Sageuk

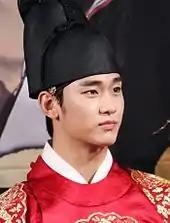
Kim Soo-hyun in costume for fantasy "Moon Embracing the Sun" (2012)

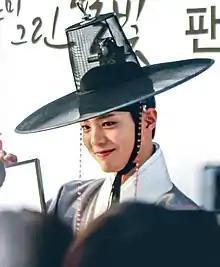
Park Bo-gum in costume for youth, fusion sageuk "Love in the Moonlight" (2016)

As fusion conquered televisions, they started to infiltrate cinema, as well. This can be attributed partially to the success of television dramas and partially to the international success of such Chinese historical epics like "Crouching Tiger, Hidden Dragon", "Hero" or the American "Gladiator", prompting the need to produce such works at home, as well. In 2003, "Untold Scandal" with drama icon Bae Yong-joon was released, but the real turning point in historical films came in 2005 with "The King and the Clown", breaking box office records selling more than 12 million tickets. Period films are also successful in the 2010s in South Korea, between 2012 and 2015, five out of all the films surpassing 10 million viewers were "," and the record keeper (as of 2016 June) is also a historical piece: "" sold 17.61 million tickets. The most popular ones are also of the fusion type, mixing historical facts with fictional people or events. Such works include for example, "The Face Reader" or "Masquerade". Apart from so-called palace dramas, spectacular action-filled like "War of the Arrows", "The Grand Heist" or "Pirates" are also successful in the 21st century. Film series have also appeared, like the "Detective K"-series, placing a crime investigation story into Joseon settings. Erotic period films experience a renaissance in South Korean cinema, with pieces like "Forbidden Quest", "The Servant" or "Empire of Lust".